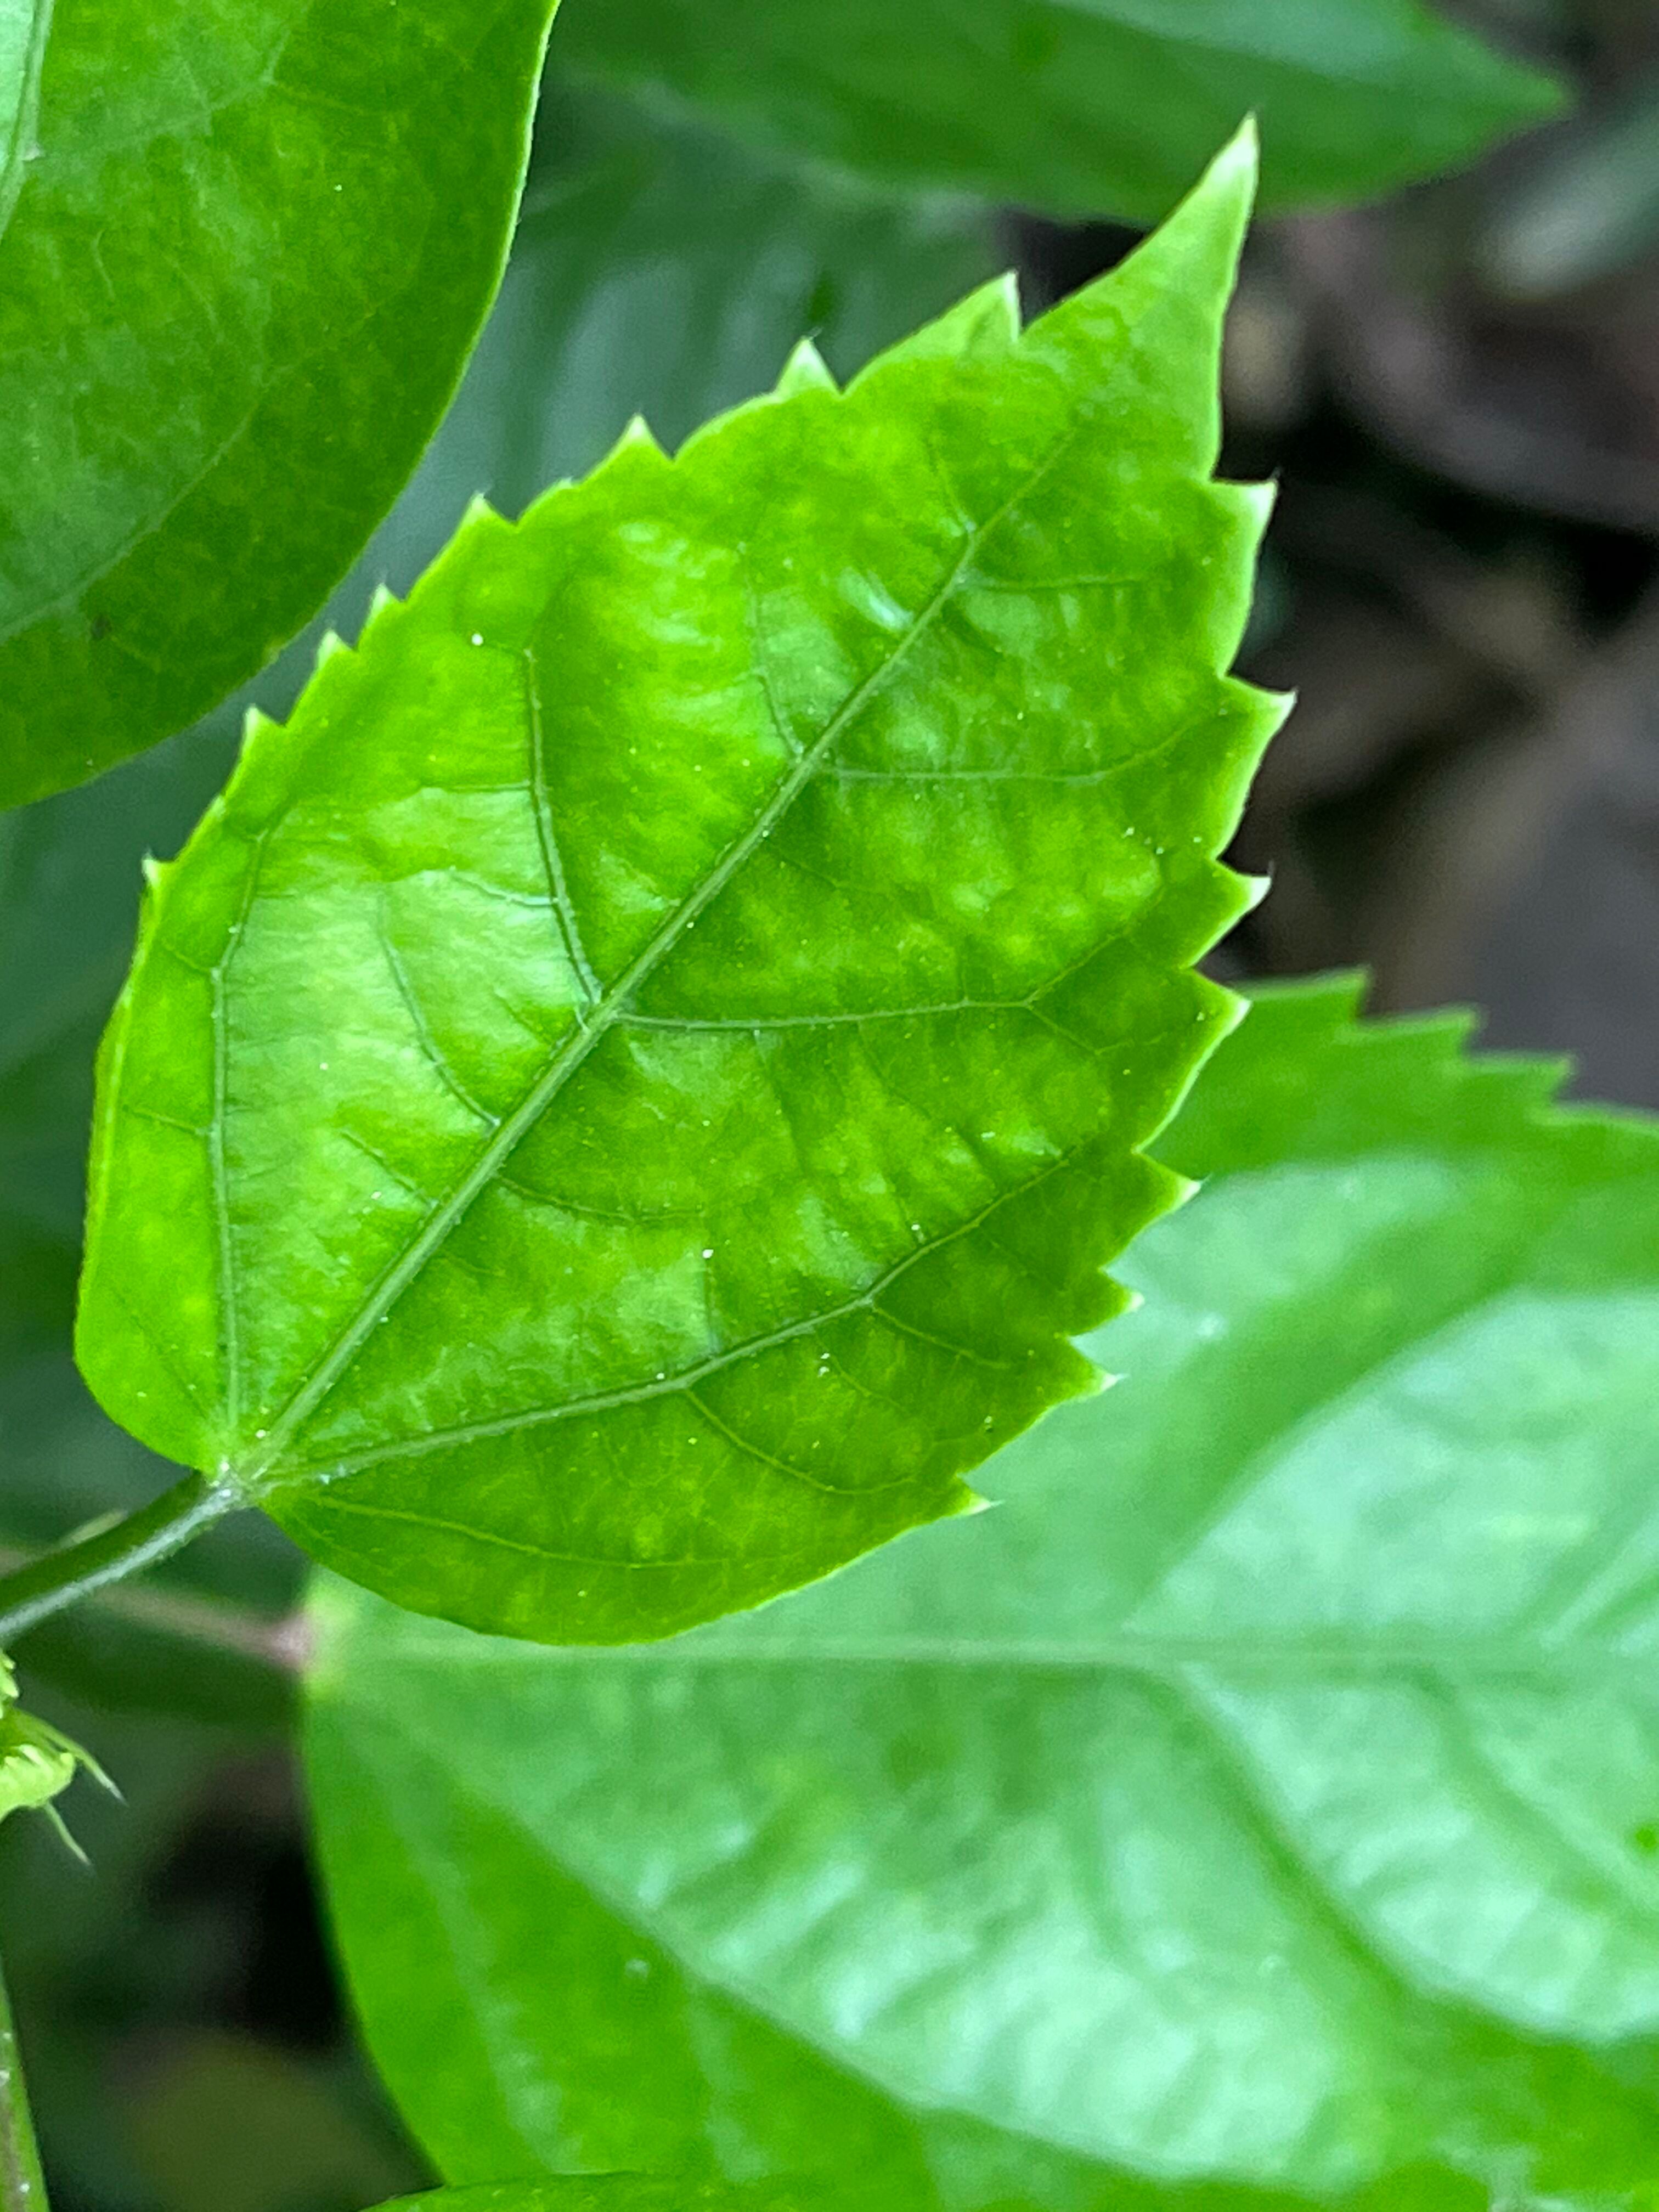
Plant species: hibiscus-rosa-sinensis